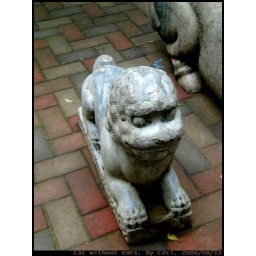
beside him, a stone horse who has only one ear.